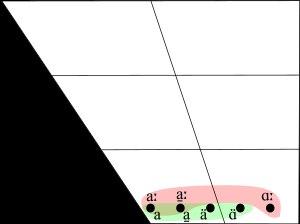
La phonologie de l'irlandais s'étudie comme discipline depuis la fin du XIXᵉ siècle, et de nombreux linguistes ont publié des descriptions des dialectes de toutes les régions où la langue est parlée. Plus récemment, des théoriciens ont également porté leur attention sur la phonologie irlandaise, produisant un certain nombre de livres, d'articles et de thèses de doctorat sur le sujet. Il n'y a pas de prononciation standard de l'irlandais : elle varie d'un dialecte à l'autre. Par conséquent, cet article se concentre sur les phénomènes partagés par plusieurs dialectes et sur leurs principales différences. Les dialectes se divisent généralement en trois grands groupes : l'irlandais de l'Ulster, l'irlandais du Connacht et l'irlandais du Munster.